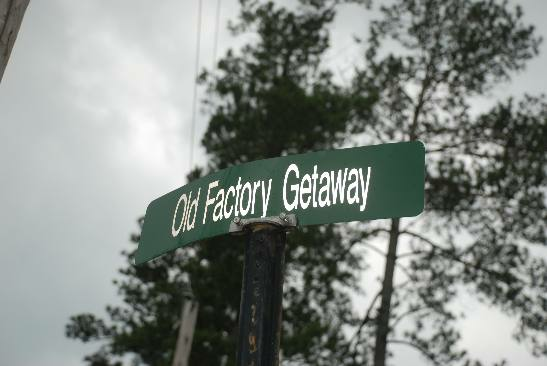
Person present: No